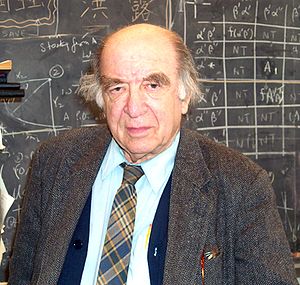
Sveriges Riksbanks pris i økonomi / Prismodtagere
Sveriges Riksbanks pris i økonomisk videnskab til Alfred Nobels minde, også kaldet Nobelprisen i økonomi, er en pris for enestående bidrag til den økonomiske videnskab. Den anses for at være den mest prestigefyldte pris indenfor økonomisk forskning.